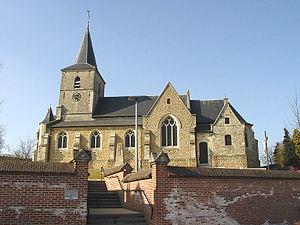
Cette page regroupe l'ensemble des monuments classés de la ville belge d'Asse.